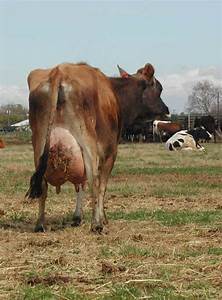
Label: cow